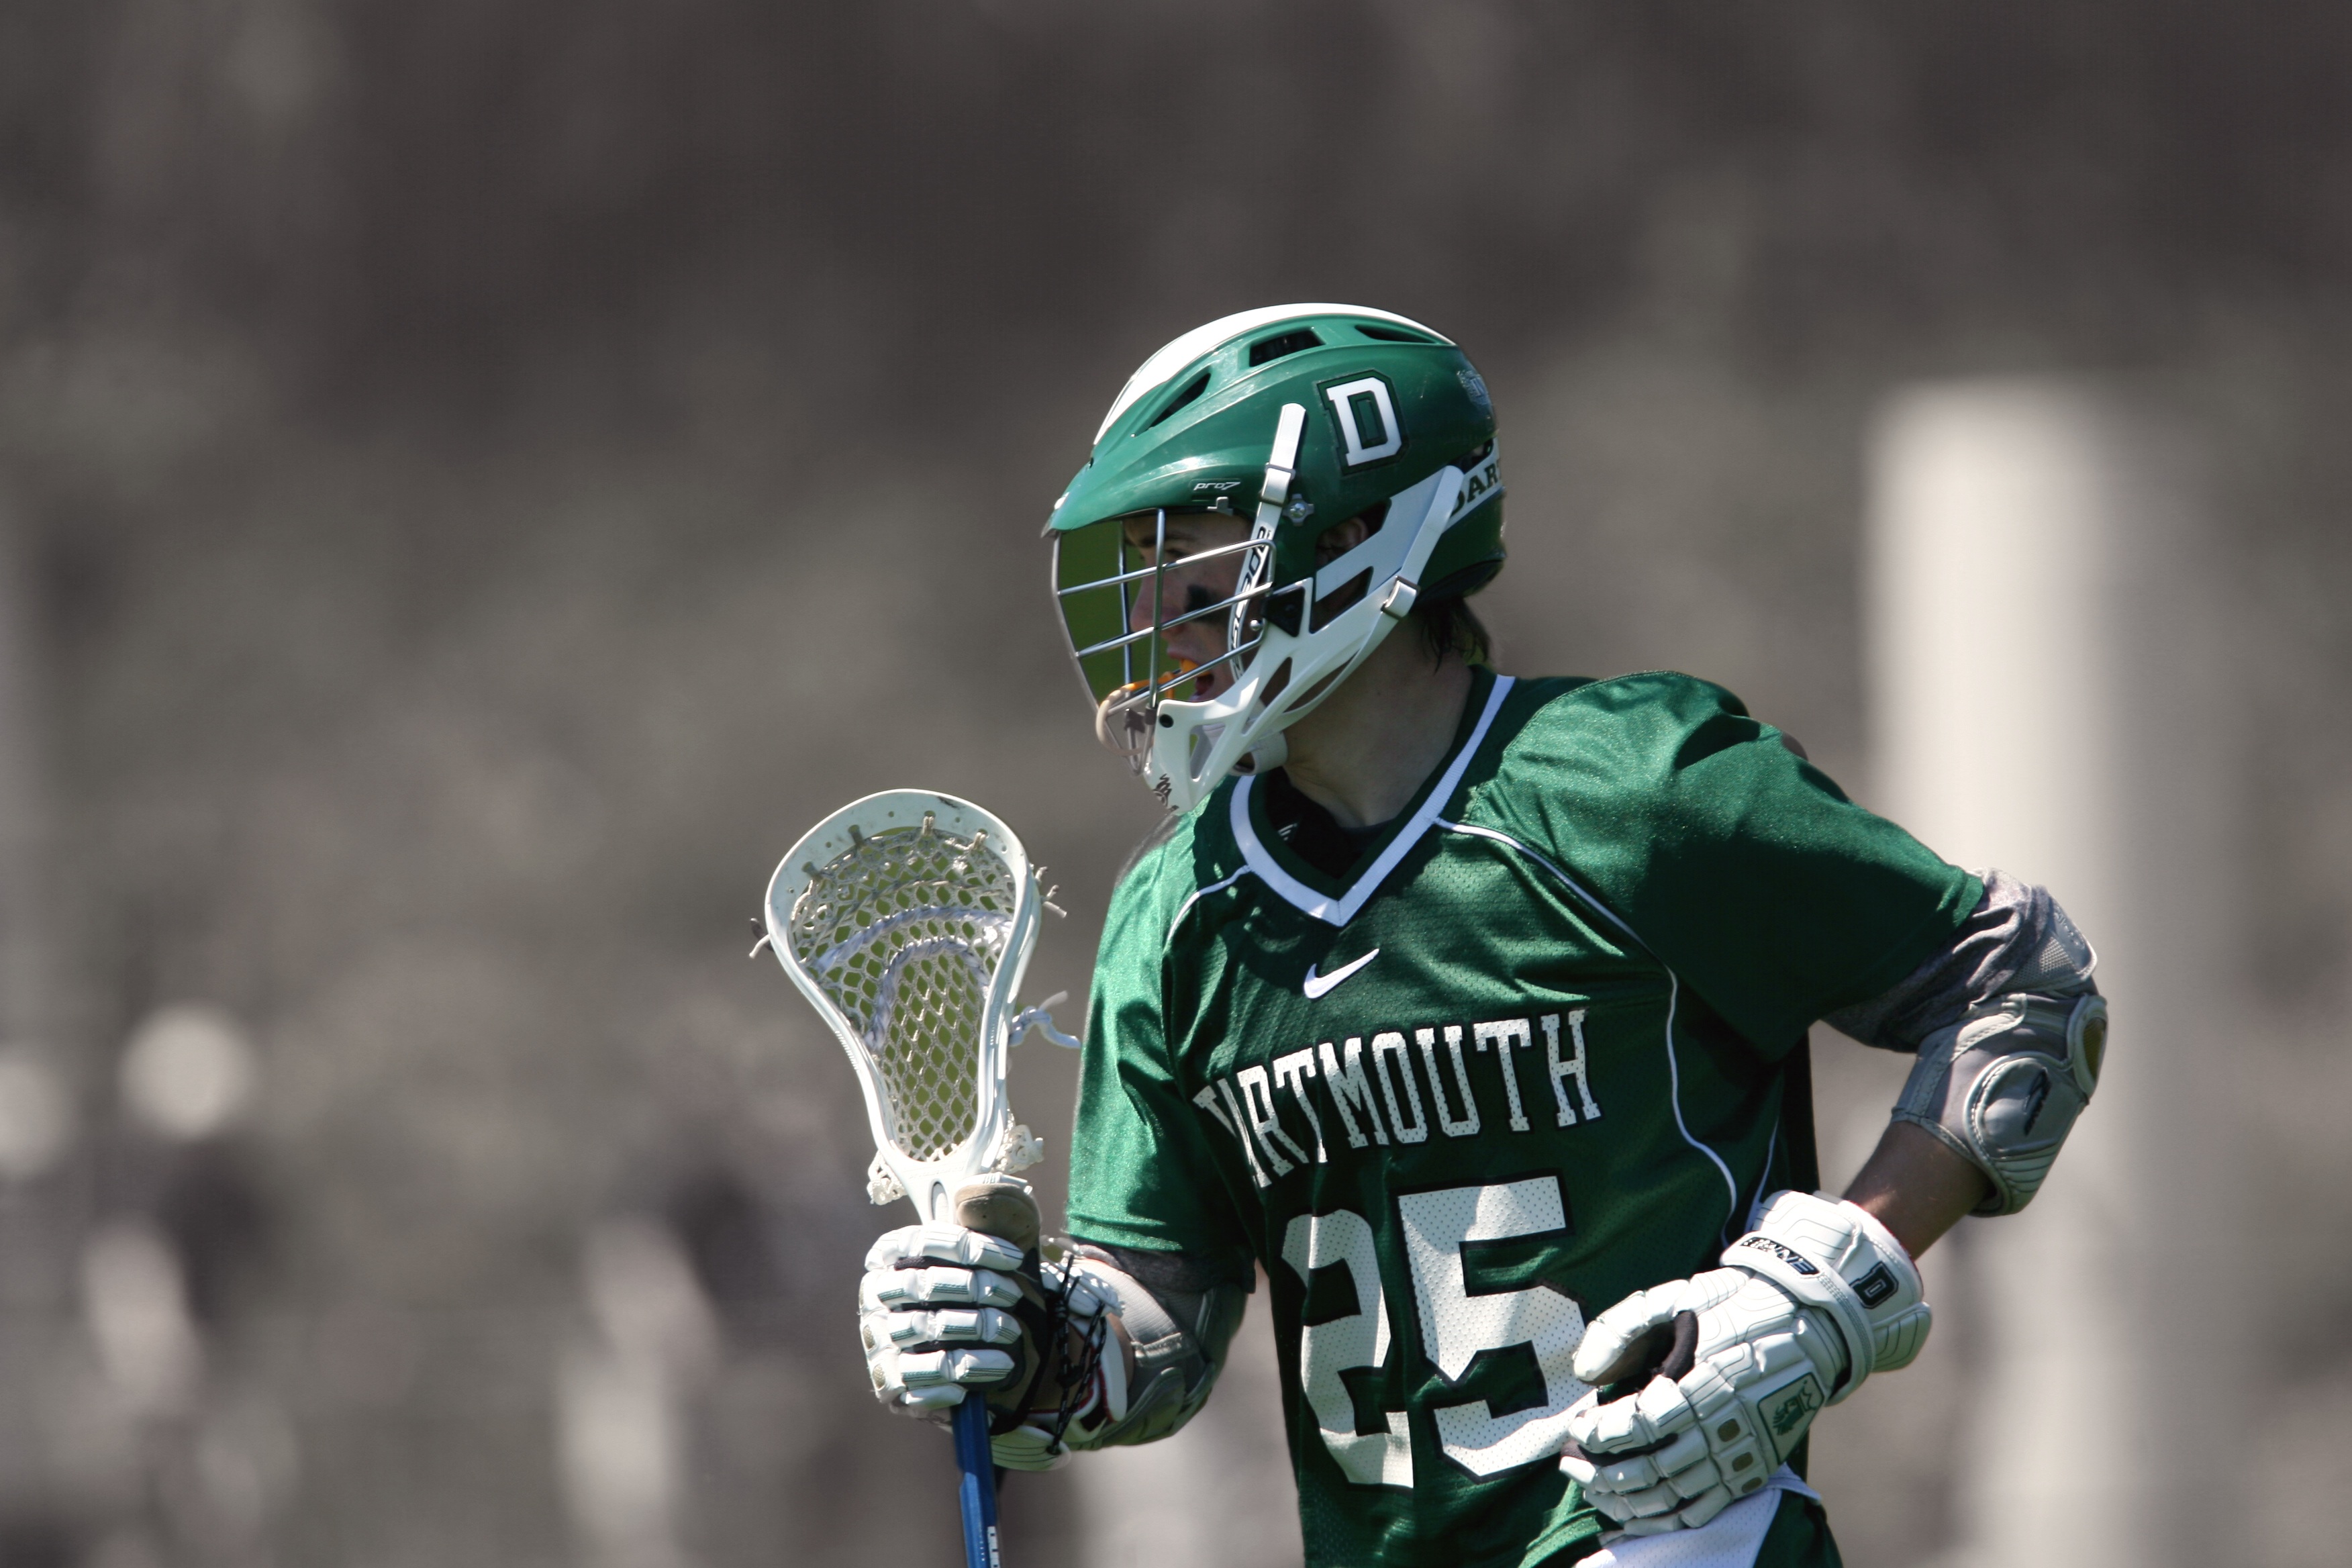
sport, game, male, green, action, student, player, outdoors, competition, american football, sports, helmet, uniform, protection, college, athlete, stick, lax, ball game, lacrosse, team sport, football helmet, football equipment and supplies, stick and ball games, ice hockey position, protective equipment in gridiron football, stick and ball sports